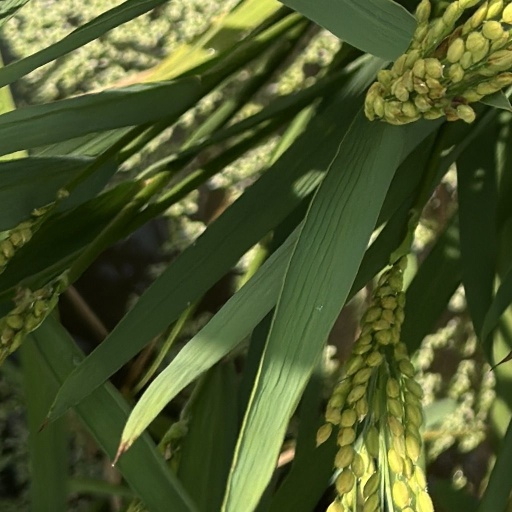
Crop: rice